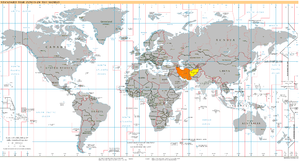
UTC+4:30 est un fuseau horaire, en avance de 4 heures et 30 minutes sur UTC.